Marquess of Buckingham

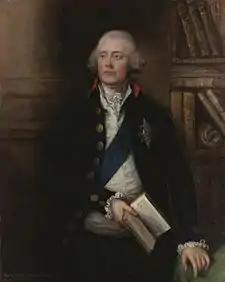
First Marquess of Buckingham

Marquess of Buckingham was a title that has been created two times in the peerages of England and Great Britain.